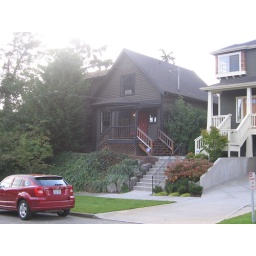
North facade on Republican St. Our 2nd rental car in front (Dodge Calibur)